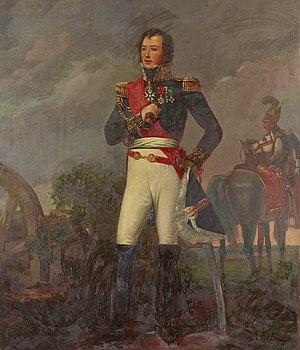
Louis Auguste Victor de Ghaisne de Bourmont Artist Joseph Chabord
Freigné est une ancienne commune de l'Ouest de la France, située auparavant dans le département de Maine-et-Loire, en région Pays de la Loire et devenue le 1ᵉʳ janvier 2018 une commune déléguée de la commune nouvelle de Vallons-de-l'Erdre en Loire-Atlantique.
Cette page recense, par règne ou mandat politique, les personnalités élevées à la dignité de maréchal de France, grand office de la couronne de France, leur portrait et leurs armoiries.
Louis Auguste Victor de Ghaisne, comte de Bourmont, maréchal de France, né le 2 septembre 1773 à Freigné et mort le 27 octobre 1846 dans la même ville, se distingue lors de la Chouannerie, devient général français du Premier Empire, et est fait maréchal de France lors de la Restauration.
Joseph Chabord né le 5 août 1783 à Chambéry et mort le 4 septembre 1848 à Paris est un peintre néo-classique français.